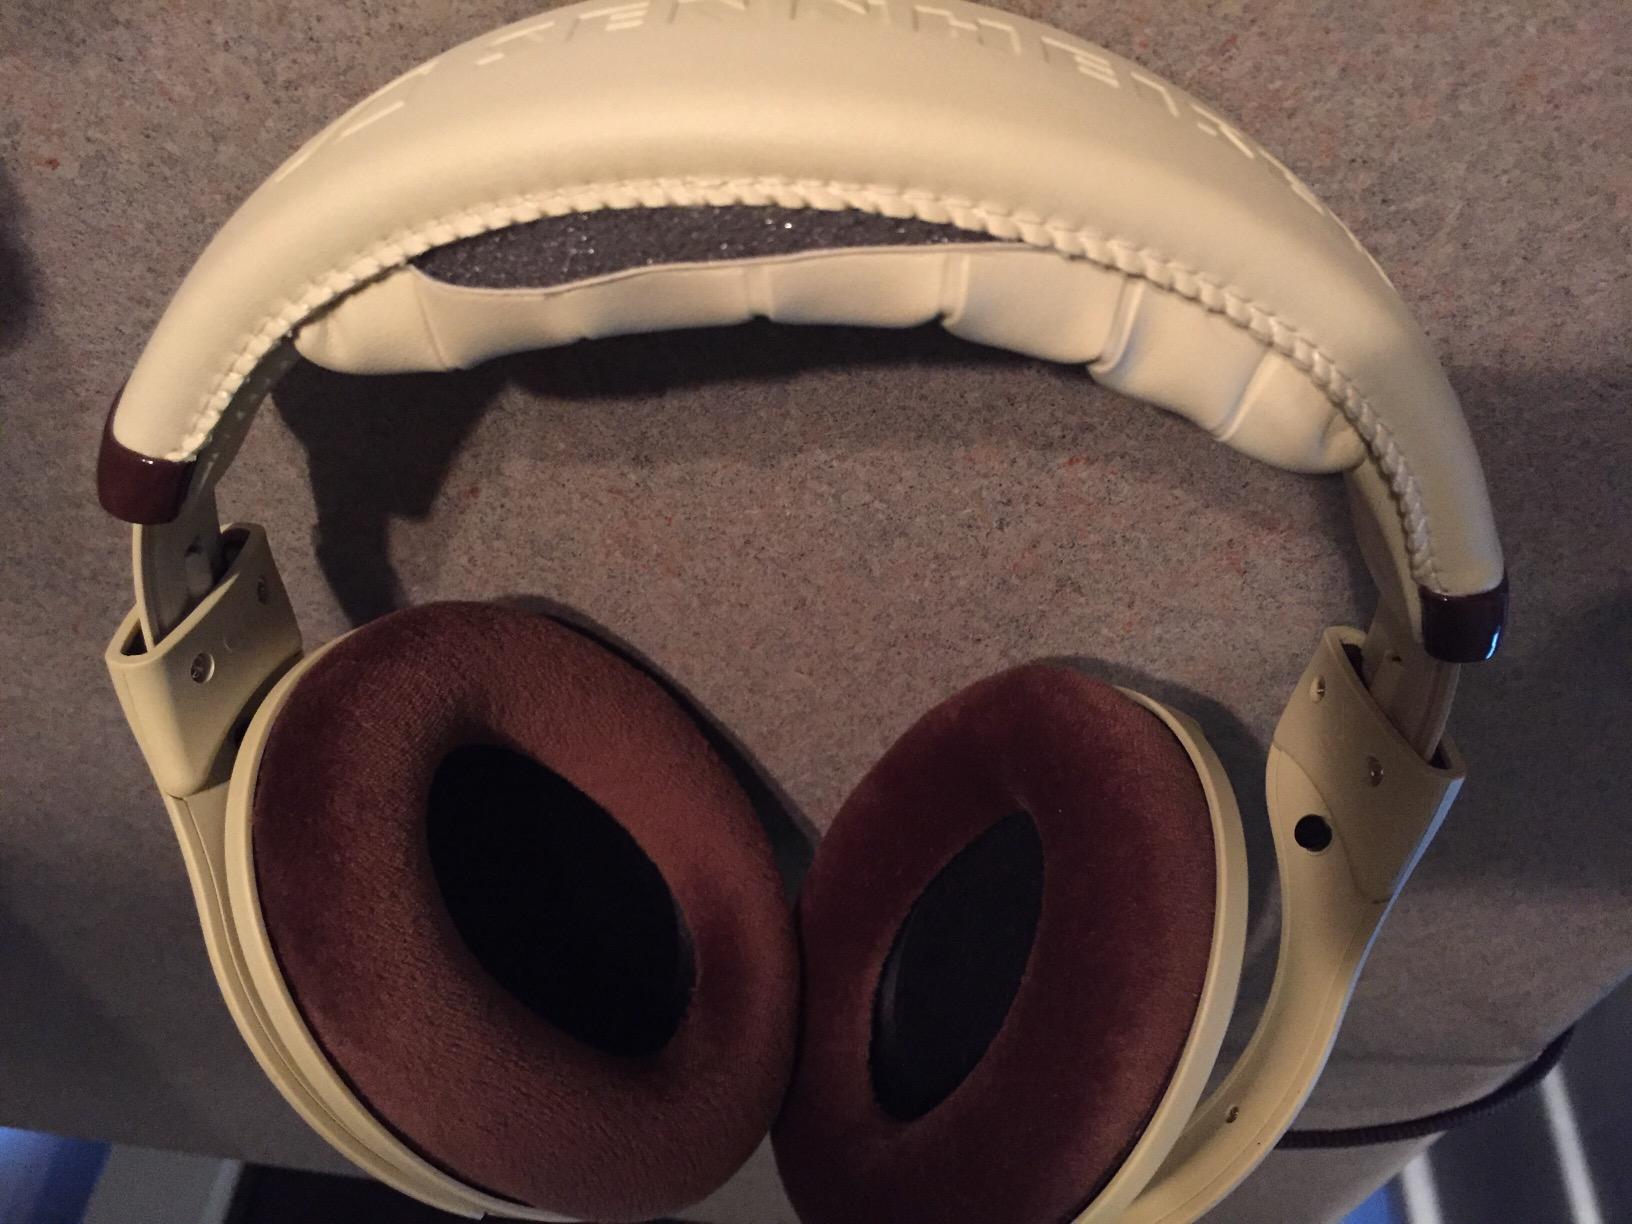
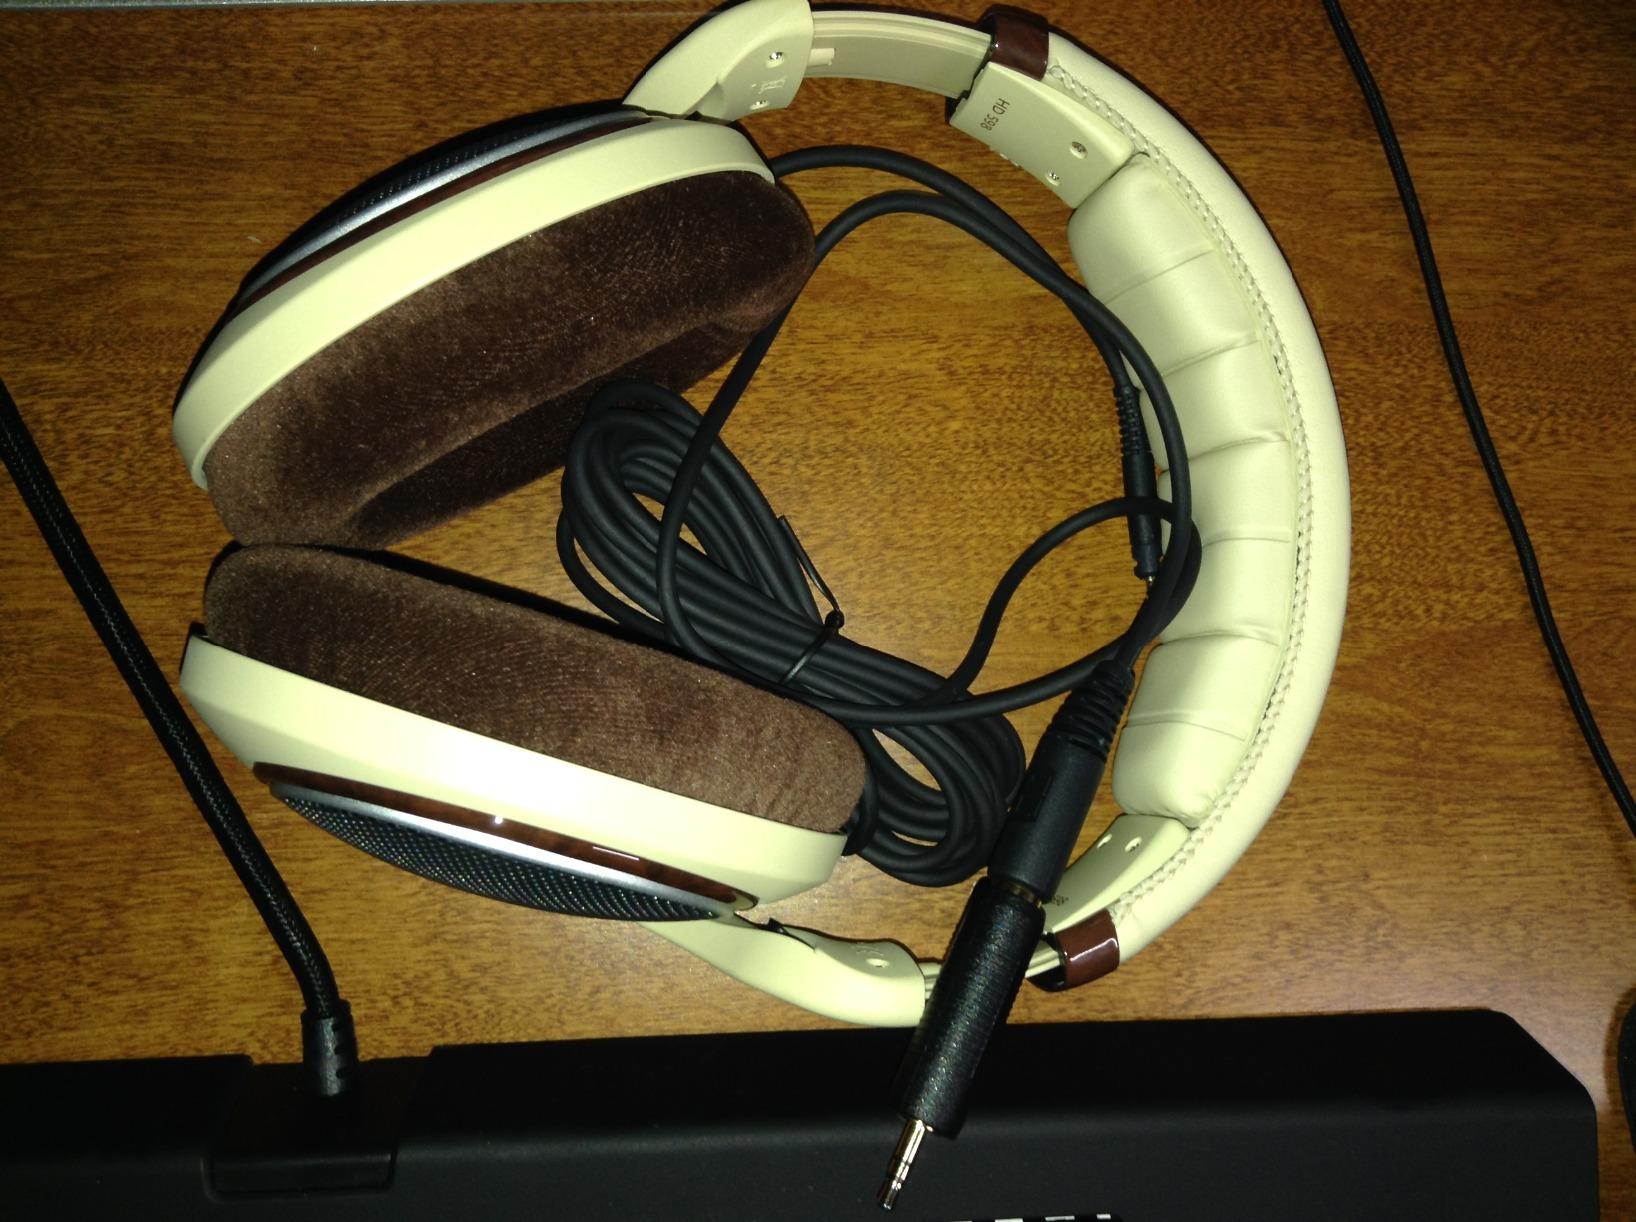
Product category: headphones
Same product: yes